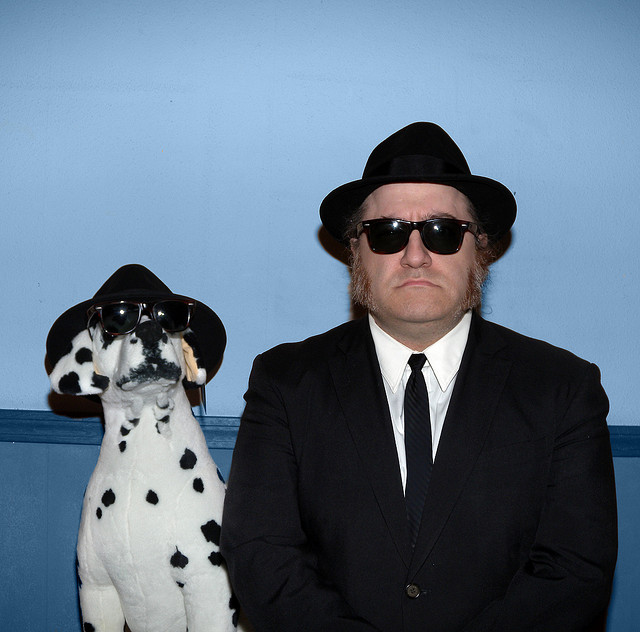
user: Given an image and a question. Answer the question in a short answer. Question: What kind of dog? Short Answer:
assistant: dalmation